Errett Weir McDiarmid

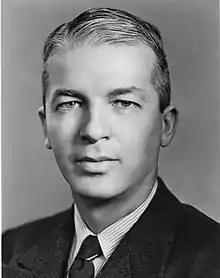
McDiarmid

Errett Weir McDiarmid (July 13, 1909 – April 27, 2000) was an American librarian and academic who was president of the American Library Association from 1948 to 1949. McDiarmid was born in West Virginia and received his bachelor's degree in 1929 from Texas Christian University and his master's degree in 1930, also from Texas Christian. He went on to receive a bachelor's degree in Library Science in 1931 from Emory University and his doctorate from the University of Chicago Graduate Library School in 1934.